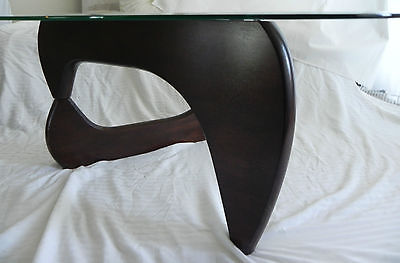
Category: table